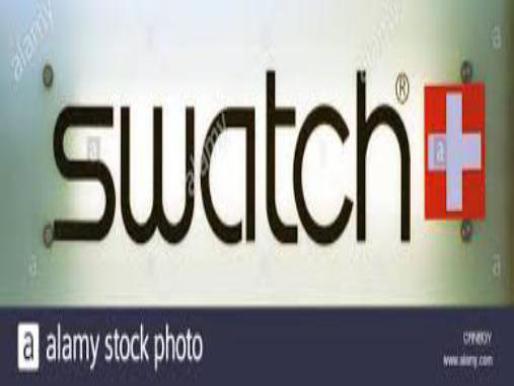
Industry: Clothes